John Alexander Agnew

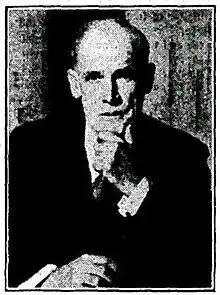
John A. Agnew

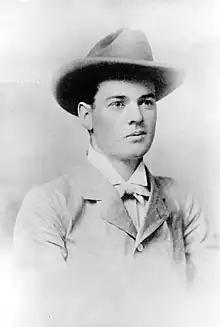
Herbert Hoover in 1898, photographed in Perth, Western Australia.

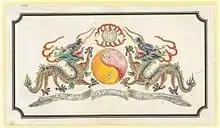
An unadopted hand-drawn essay for the 1878–83 Large Dragon stamps of China bought by John Agnew from Sir Robert Hart. Subsequently, acquired by Sir Percival David and latterly by Meiso Mizuhara.

John Alexander Agnew (1872 – 2 August 1939) was a New Zealand mining engineer who worked with future United States president Herbert Hoover and later became chairman of Consolidated Gold Fields, the first chairman of the firm to be from a mining engineering background. In his spare time he was a noted philatelist whose collection of Chinese stamps and postal history was regarded as one of the finest of his era.